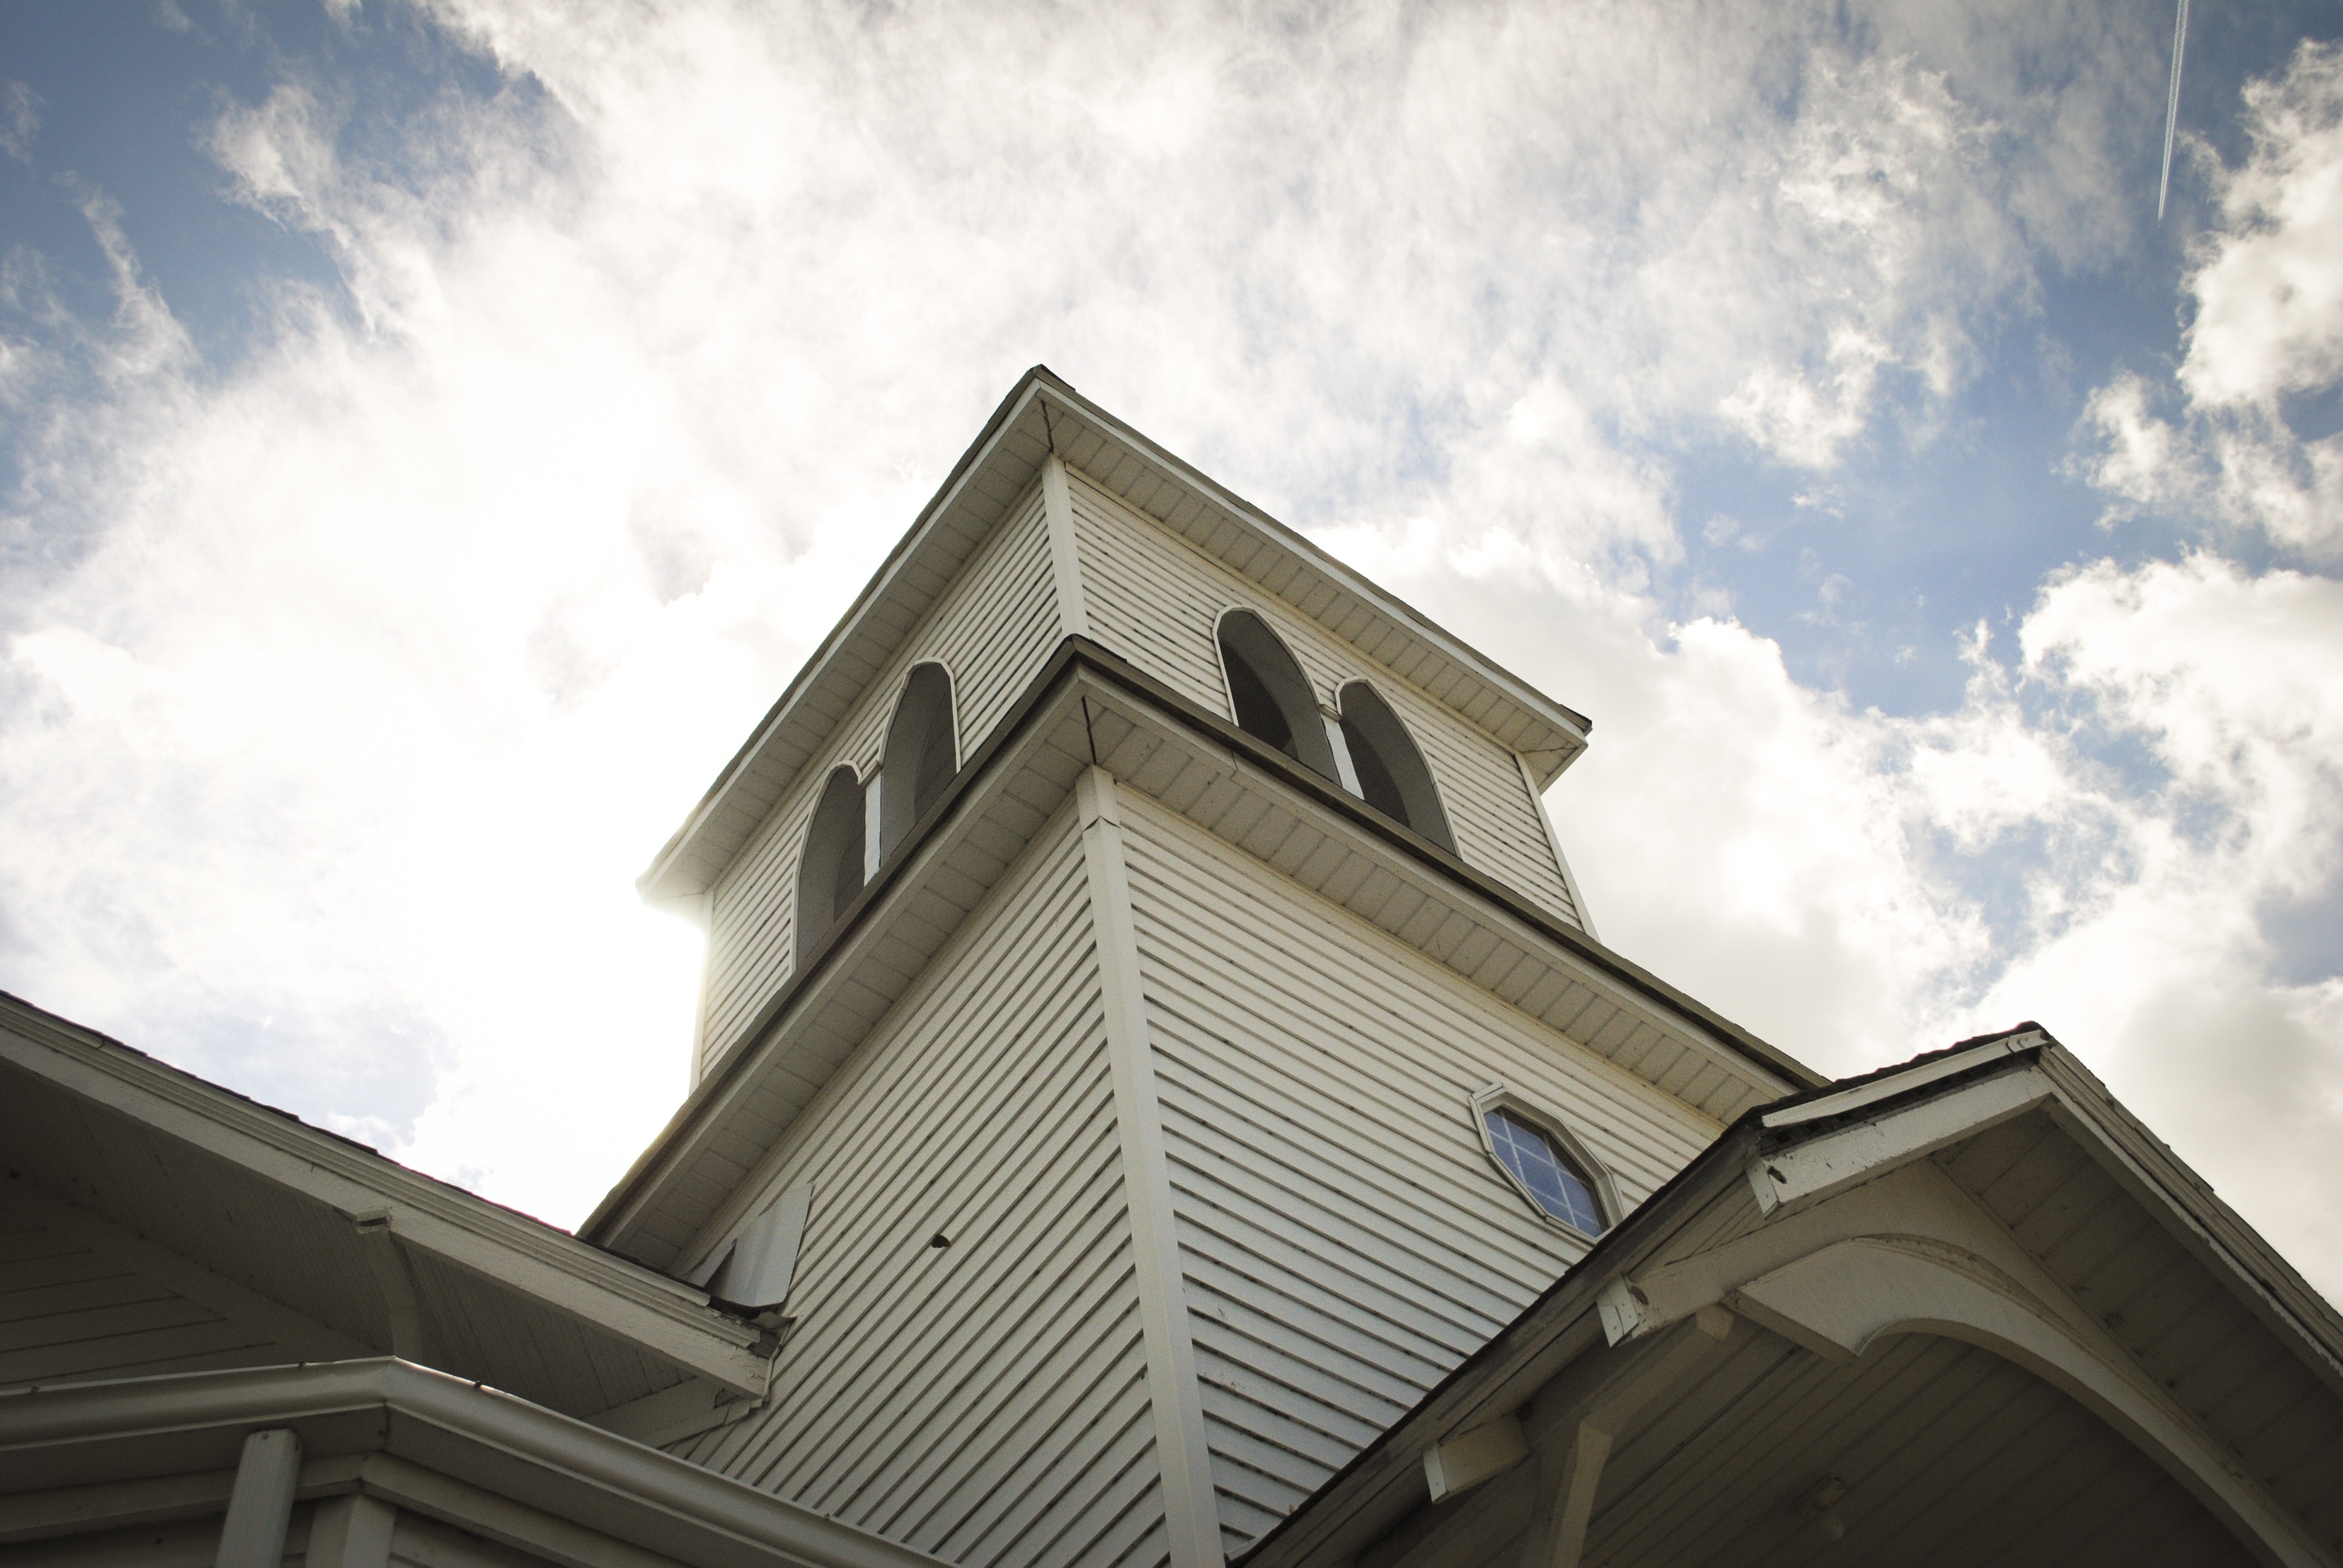
cloud, architecture, sky, house, sunlight, window, roof, building, monument, facade, church, cathedral, place of worship, bell tower, looking up, steeple